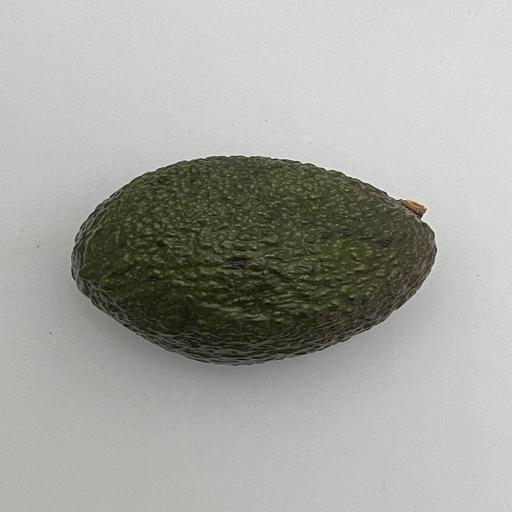
Crop type: Avocado